Blue Comet

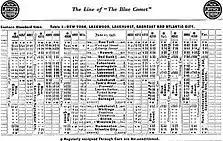
The schedule for the "Blue Comet" in June 1936

The "Blue Comet" made its final run on September 27, 1941, due to a decline in passenger travel and facing increased competition with the PRR.